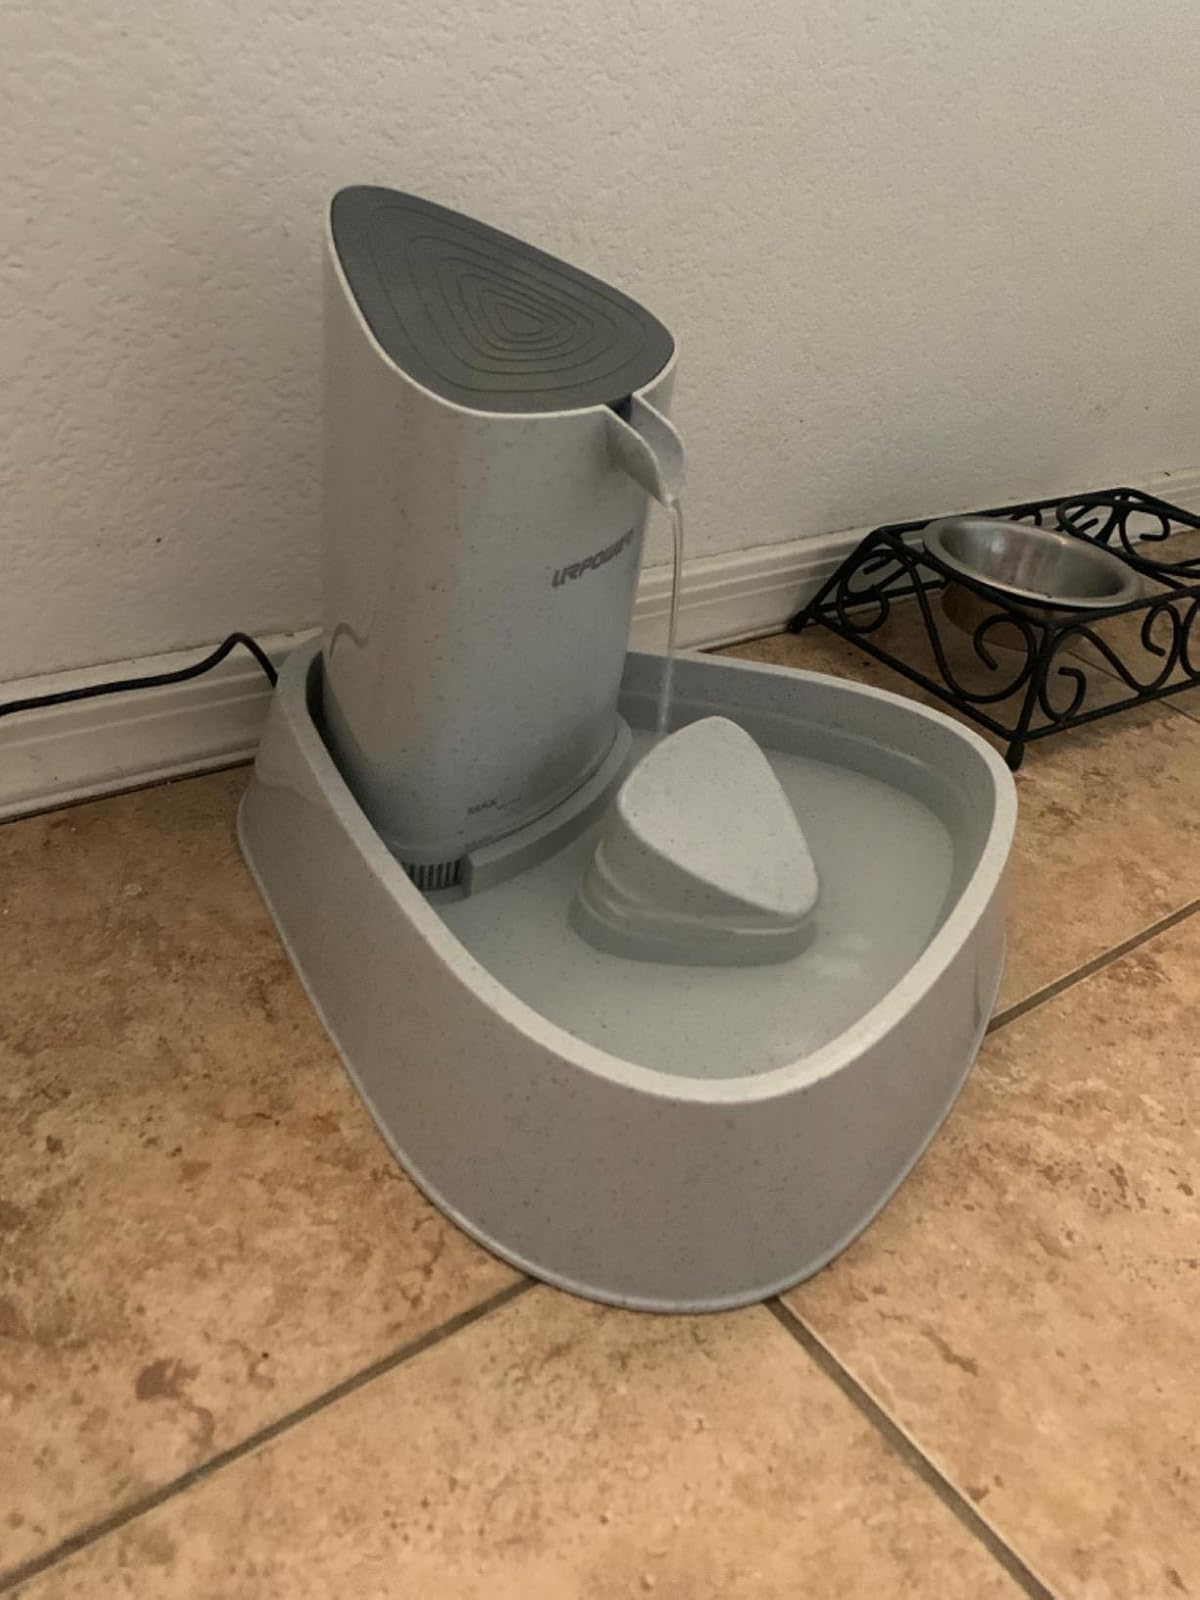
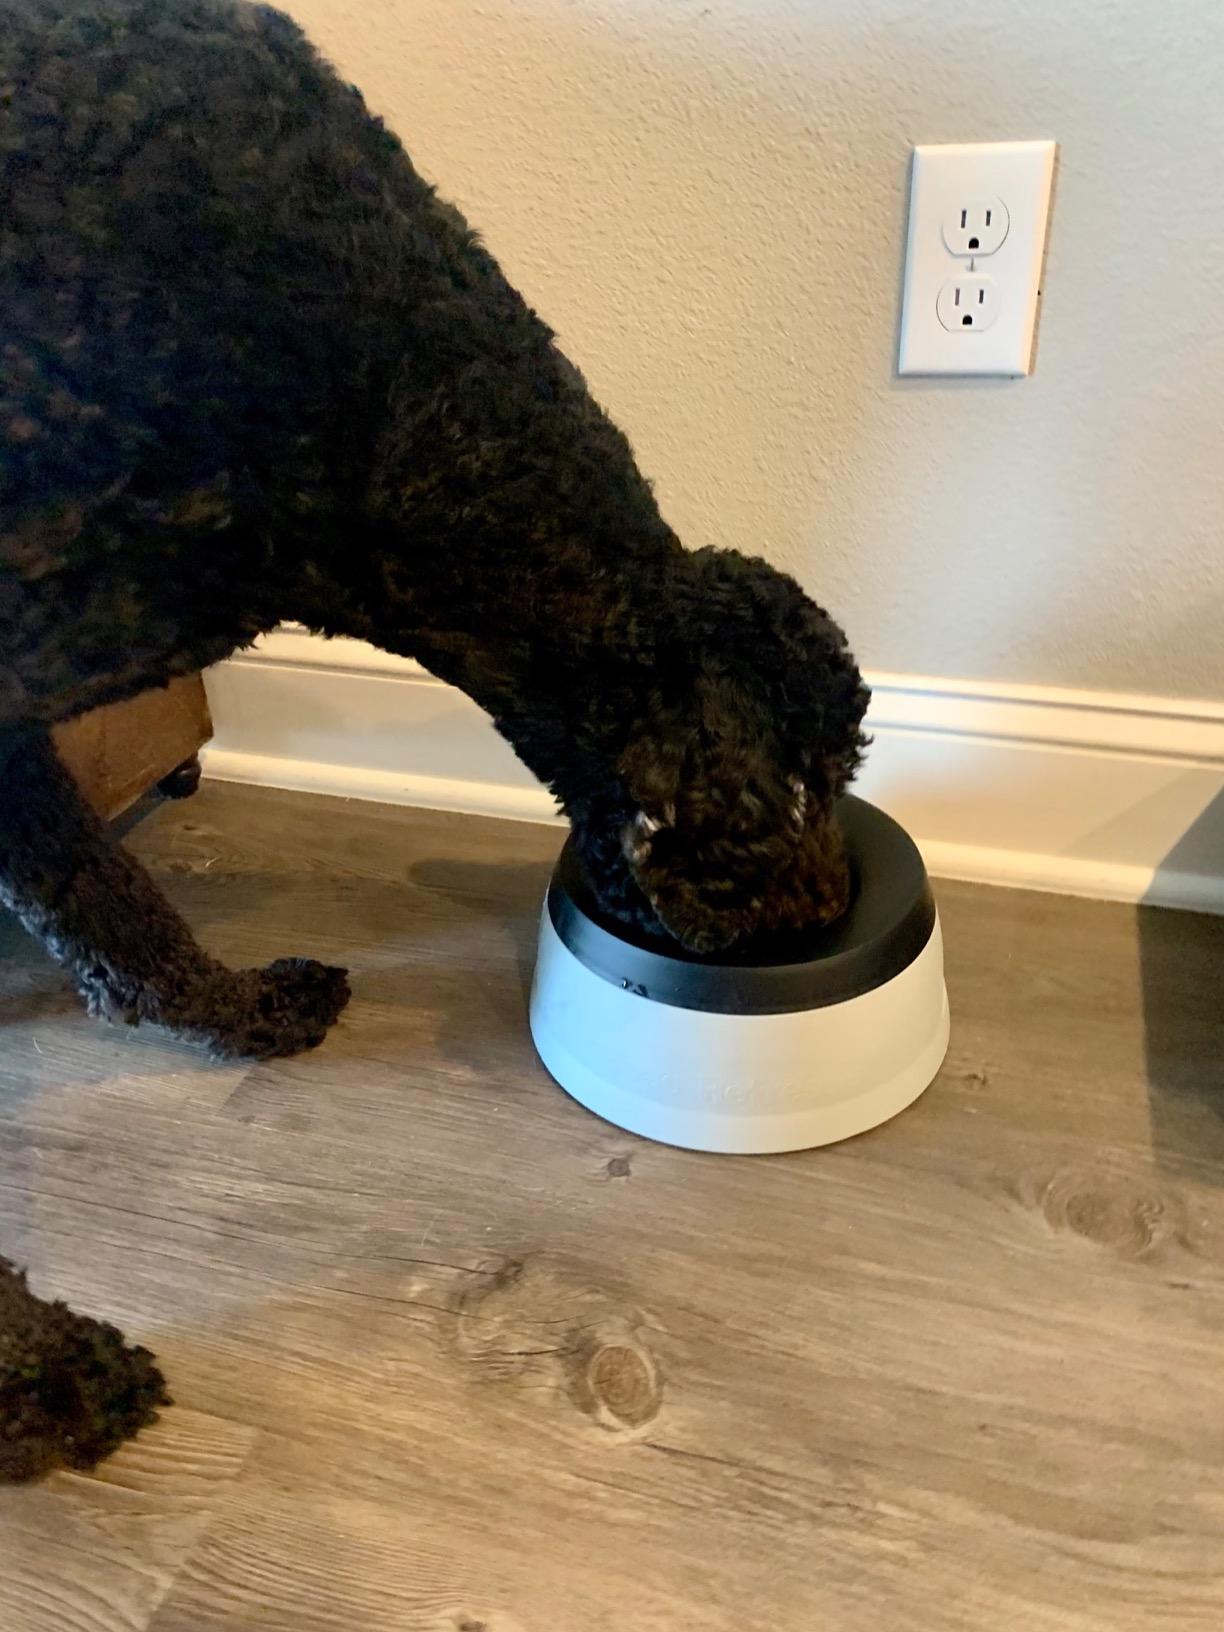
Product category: items_bowl
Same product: no